List of Major League Baseball career passed balls leaders

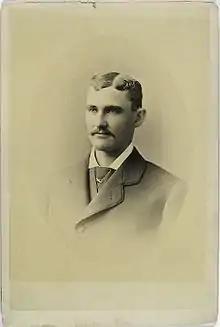
Pop Snyder, the all-time leader in career passed balls

In baseball, a catcher is charged with a passed ball when he fails to hold or control a legally pitched ball that, with ordinary effort, should have been maintained under his control, and, as a result of this loss of control, the batter or a runner on base advances. A runner who advances due to a passed ball is not credited with a stolen base unless he breaks for the base before the pitcher begins his delivery. A passed ball may be scored when a runner on first, second, or third base reaches the next base on a bobble or missed catch by the catcher, or when the batter-runner reaches first base on an uncaught third strike ("see also" Strikeout).